Hawker Sea Hawk

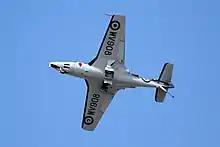
"WV908" in flight, 2010

The Sea Hawks in Fleet Air Arm service began being removed from first line service in 1958, the year in which the Supermarine Scimitar and de Havilland Sea Vixen entered service, both of which types would eventually replace the Sea Hawk. The last front line Sea Hawk squadron, No. 806, disbanded at RNAS Brawdy on 15 December 1960, ending a very brief operational career for the Sea Hawk. Most Sea Hawks in second line service were withdrawn by the mid-1960s. The last operational Royal Navy Sea Hawks were FGA.6 flown by the Airwork Limited managed "black" Fleet Requirements Unit based at Bournemouth (Hurn) Airport which retired the type in 1969.